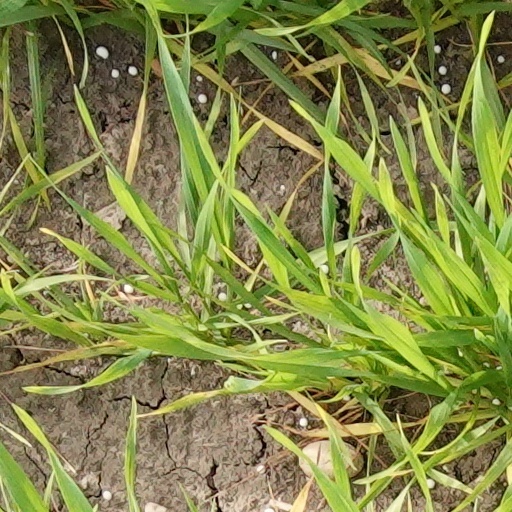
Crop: wheat